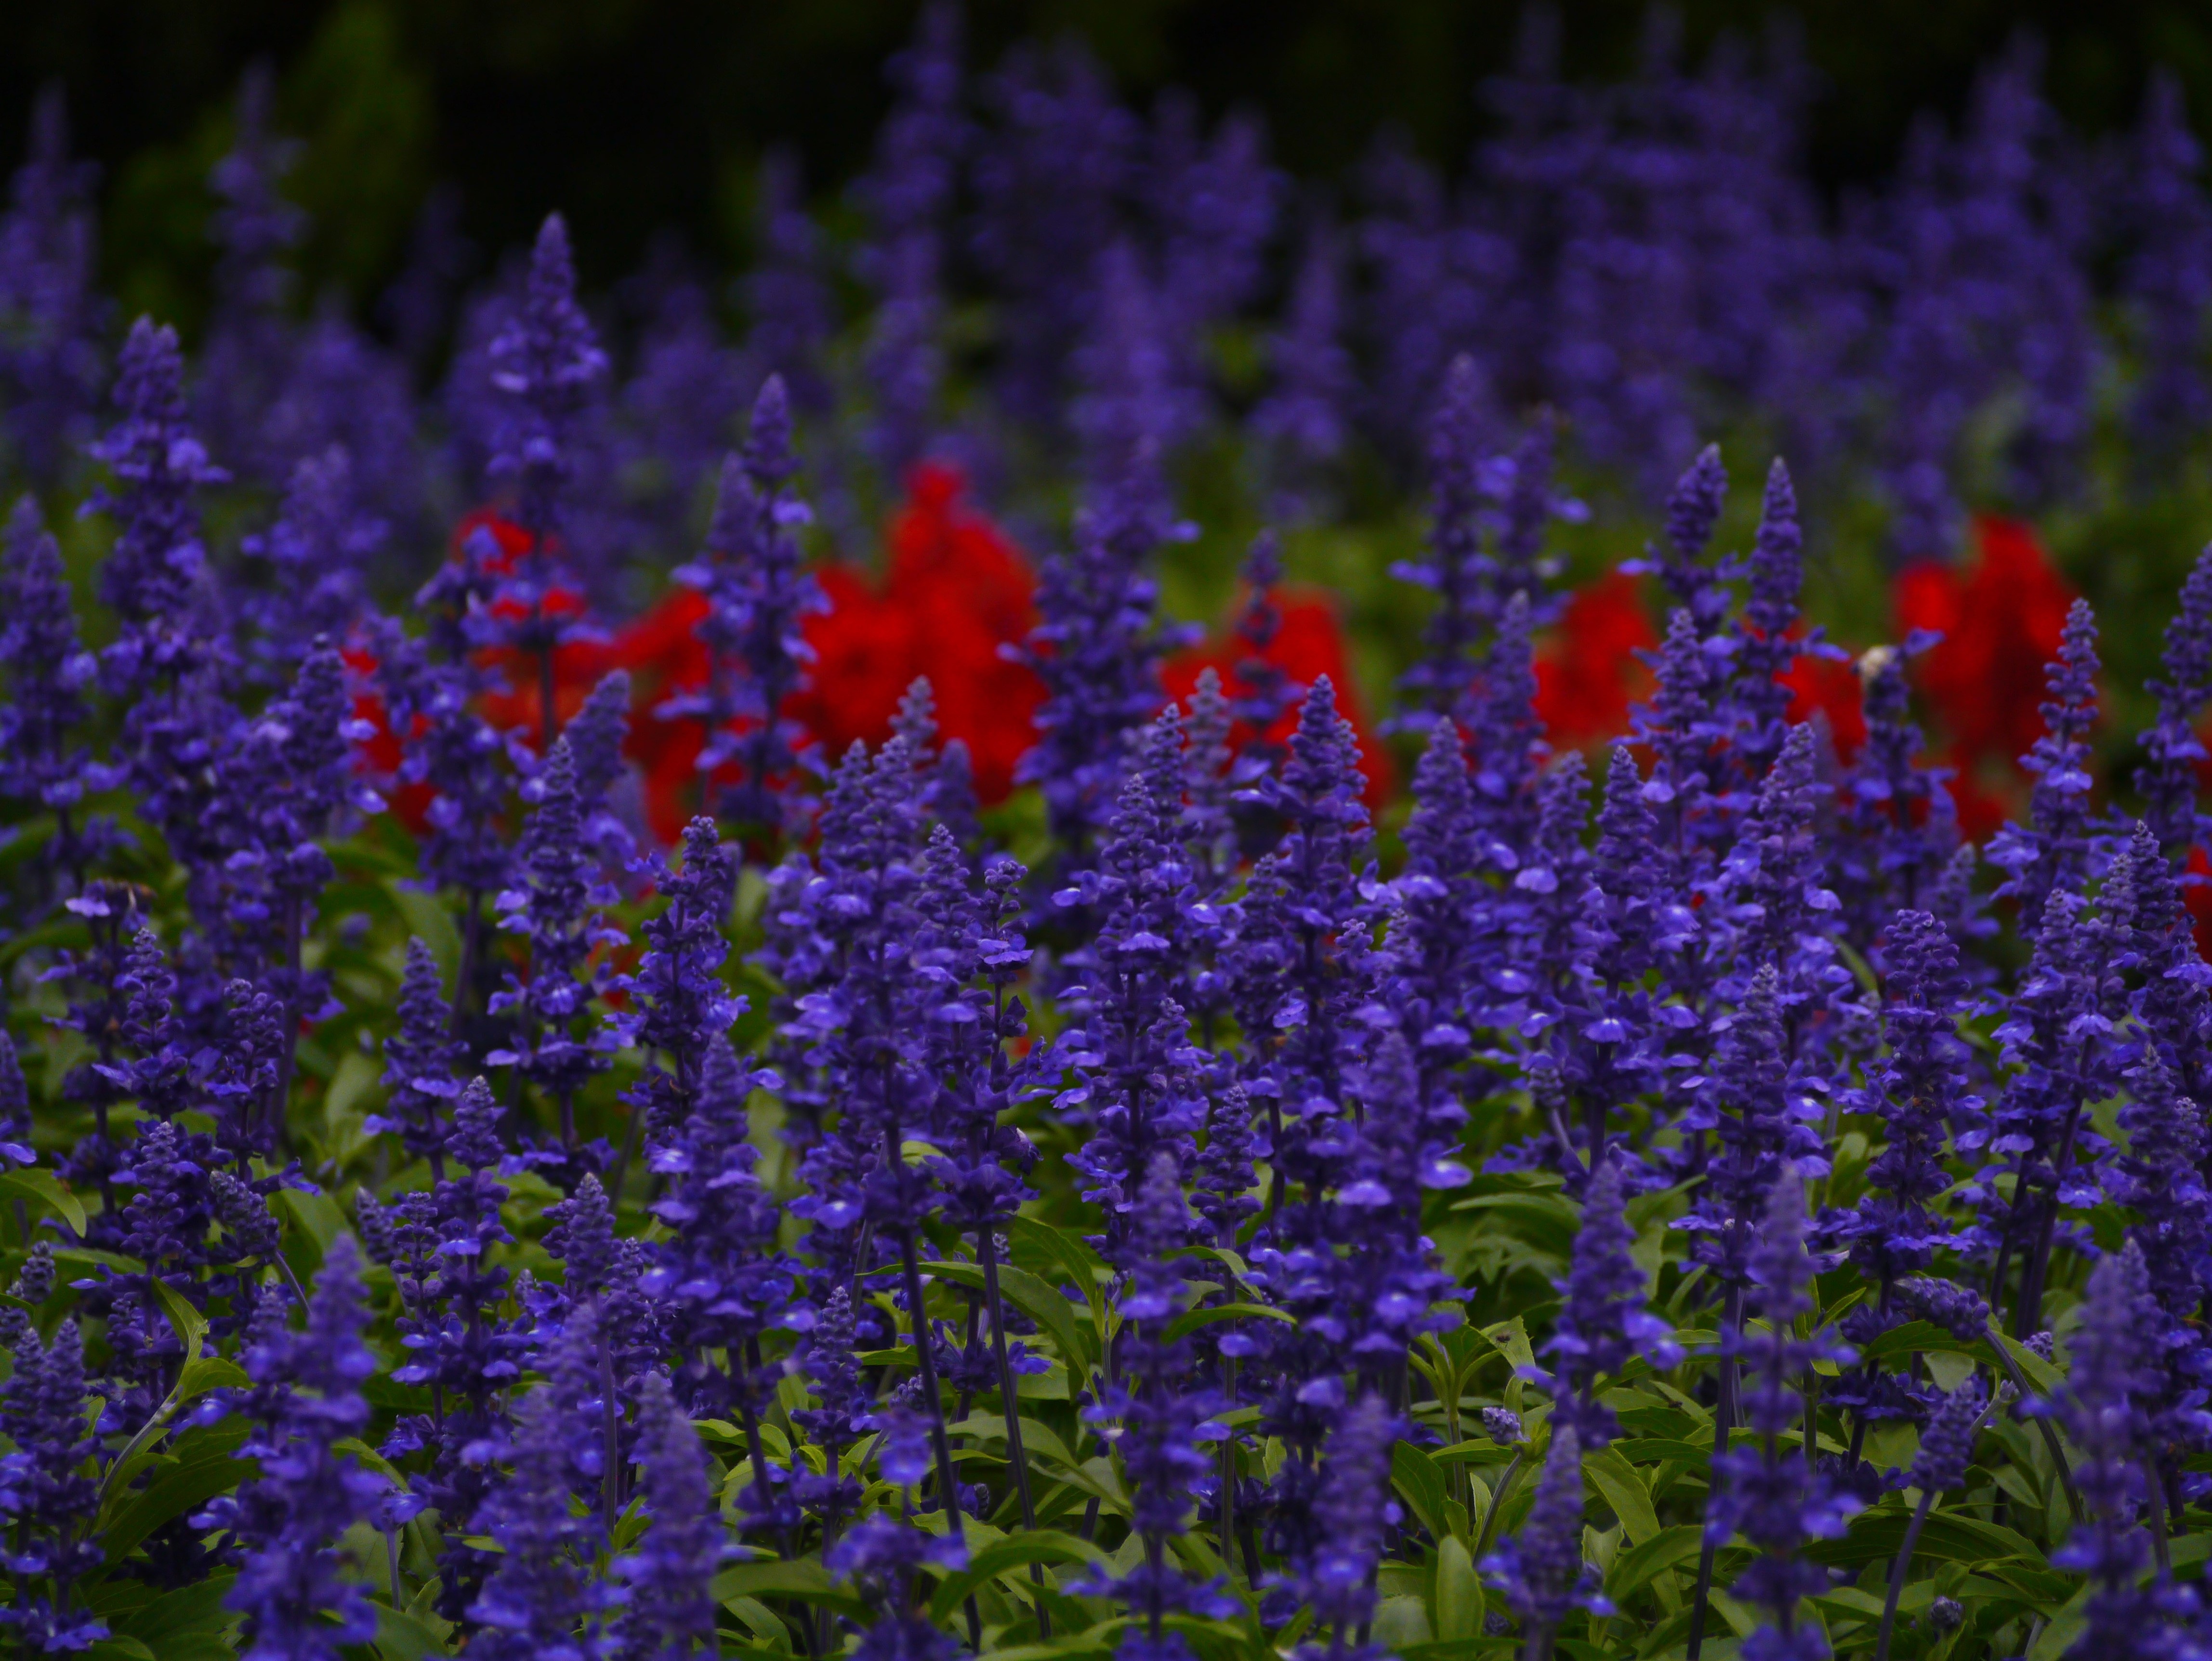
plant, meadow, leaf, flower, green, red, japan, flora, lavender, wildflower, flowers, flower bed, bluebonnet, lot, lupin, otsu park, yokosuka, flowering plant, blue violet, delphinium, gregariousness, blue sage, annual plant, land plant, english lavender